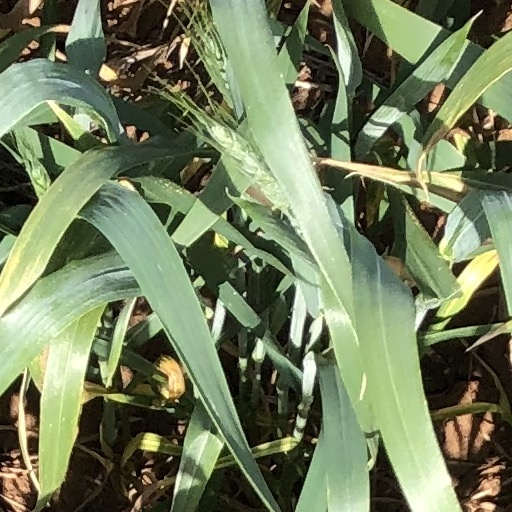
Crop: wheat